Connectome

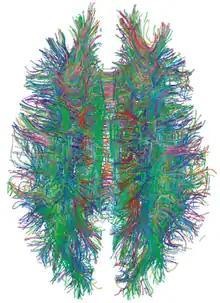
White matter tracts within a human brain, as visualized by MRI tractography

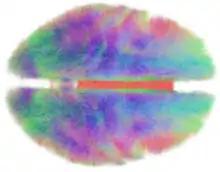
Rendering of a group connectome based on 20 subjects. Anatomical fibers that constitute the white matter architecture of the human brain are visualized color-coded by traversing direction (xyz-directions mapping to RGB colors respectively). Visualization of fibers was done using TrackVis software.

A connectome is a comprehensive map of neural connections in the brain, and may be thought of as its "wiring diagram". These maps are available in varying levels of detail. A functional connectome shows connections between various brain regions, but not individual neurons. These are available for large animals, including mice and humans, are normally obtained by techniques such as MRI, and have a scale of millimeters. At the other extreme are neural connectomes, which show individual neurons and their interconnections. These are usually obtained by electron microscopy (EM) and have a scale of nanometers. They are only available for small creatures such as the worm "C. Elegans" and the fruit fly "Drosophila melanogaster", and small regions of mammal brains. Finally there are chemical connectomes, showing which neurons emit, and are sensitive to, a wide variety of neuromodulators.